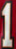
Number: 1